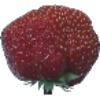
Label: Strawberry Wedge 1